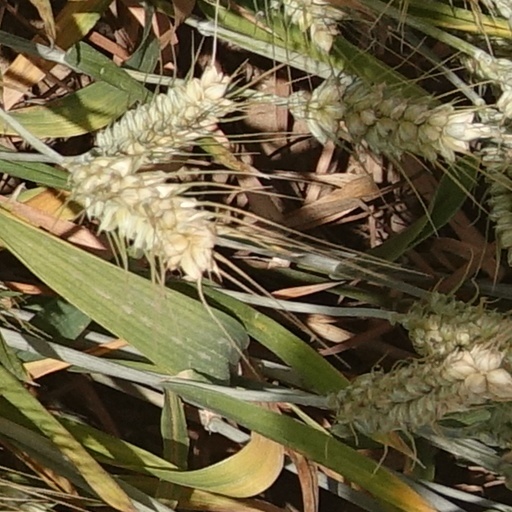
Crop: wheat